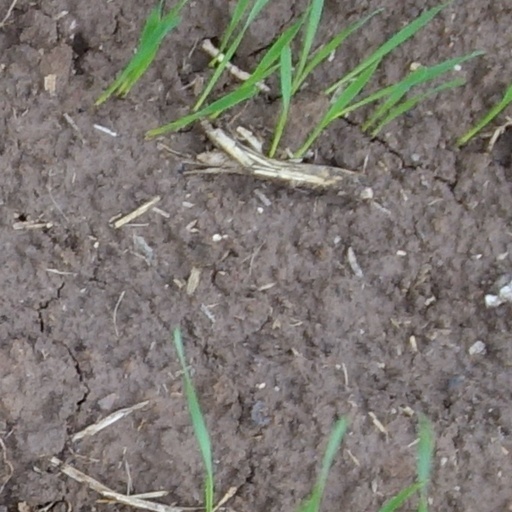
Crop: wheat